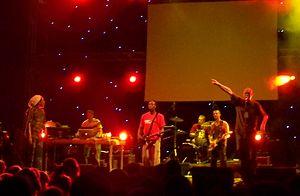
Dreadzone est un groupe de musique electro britannique qui mélange différents styles musicaux: dub, reggae, techno, trance, folk et rock. Jusqu'à présent, le groupe a réalisé six albums en studio et deux albums en live.